Riau

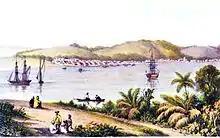
A painting of "Riouw", Dutch East Indies, painted between 1859 and 1861

The expansion of Dutch colonialization into the eastern part of Sumatra caused the influence of the Siak Sultanate to wane, leading to the independence of the Deli Sultanate, the Asahan Sultanate, the Langkat Sultanate, and the Inderagiri Sultanate. Likewise in Johor, where a sultan of the descendants of Tumenggung Johor was crowned, under British protection in Singapore. While the Dutch restored the position of the "Yang Dipertuan Muda" on Penyengat Island, and later established the Riau-Lingga Sultanate on Lingga Island. In addition, the Netherlands also reduced the territory of Siak, by establishing the Residency of Riouw (Dutch: "Residentie Riouw") which was part of the Dutch East Indies government based in Tanjung Pinang.